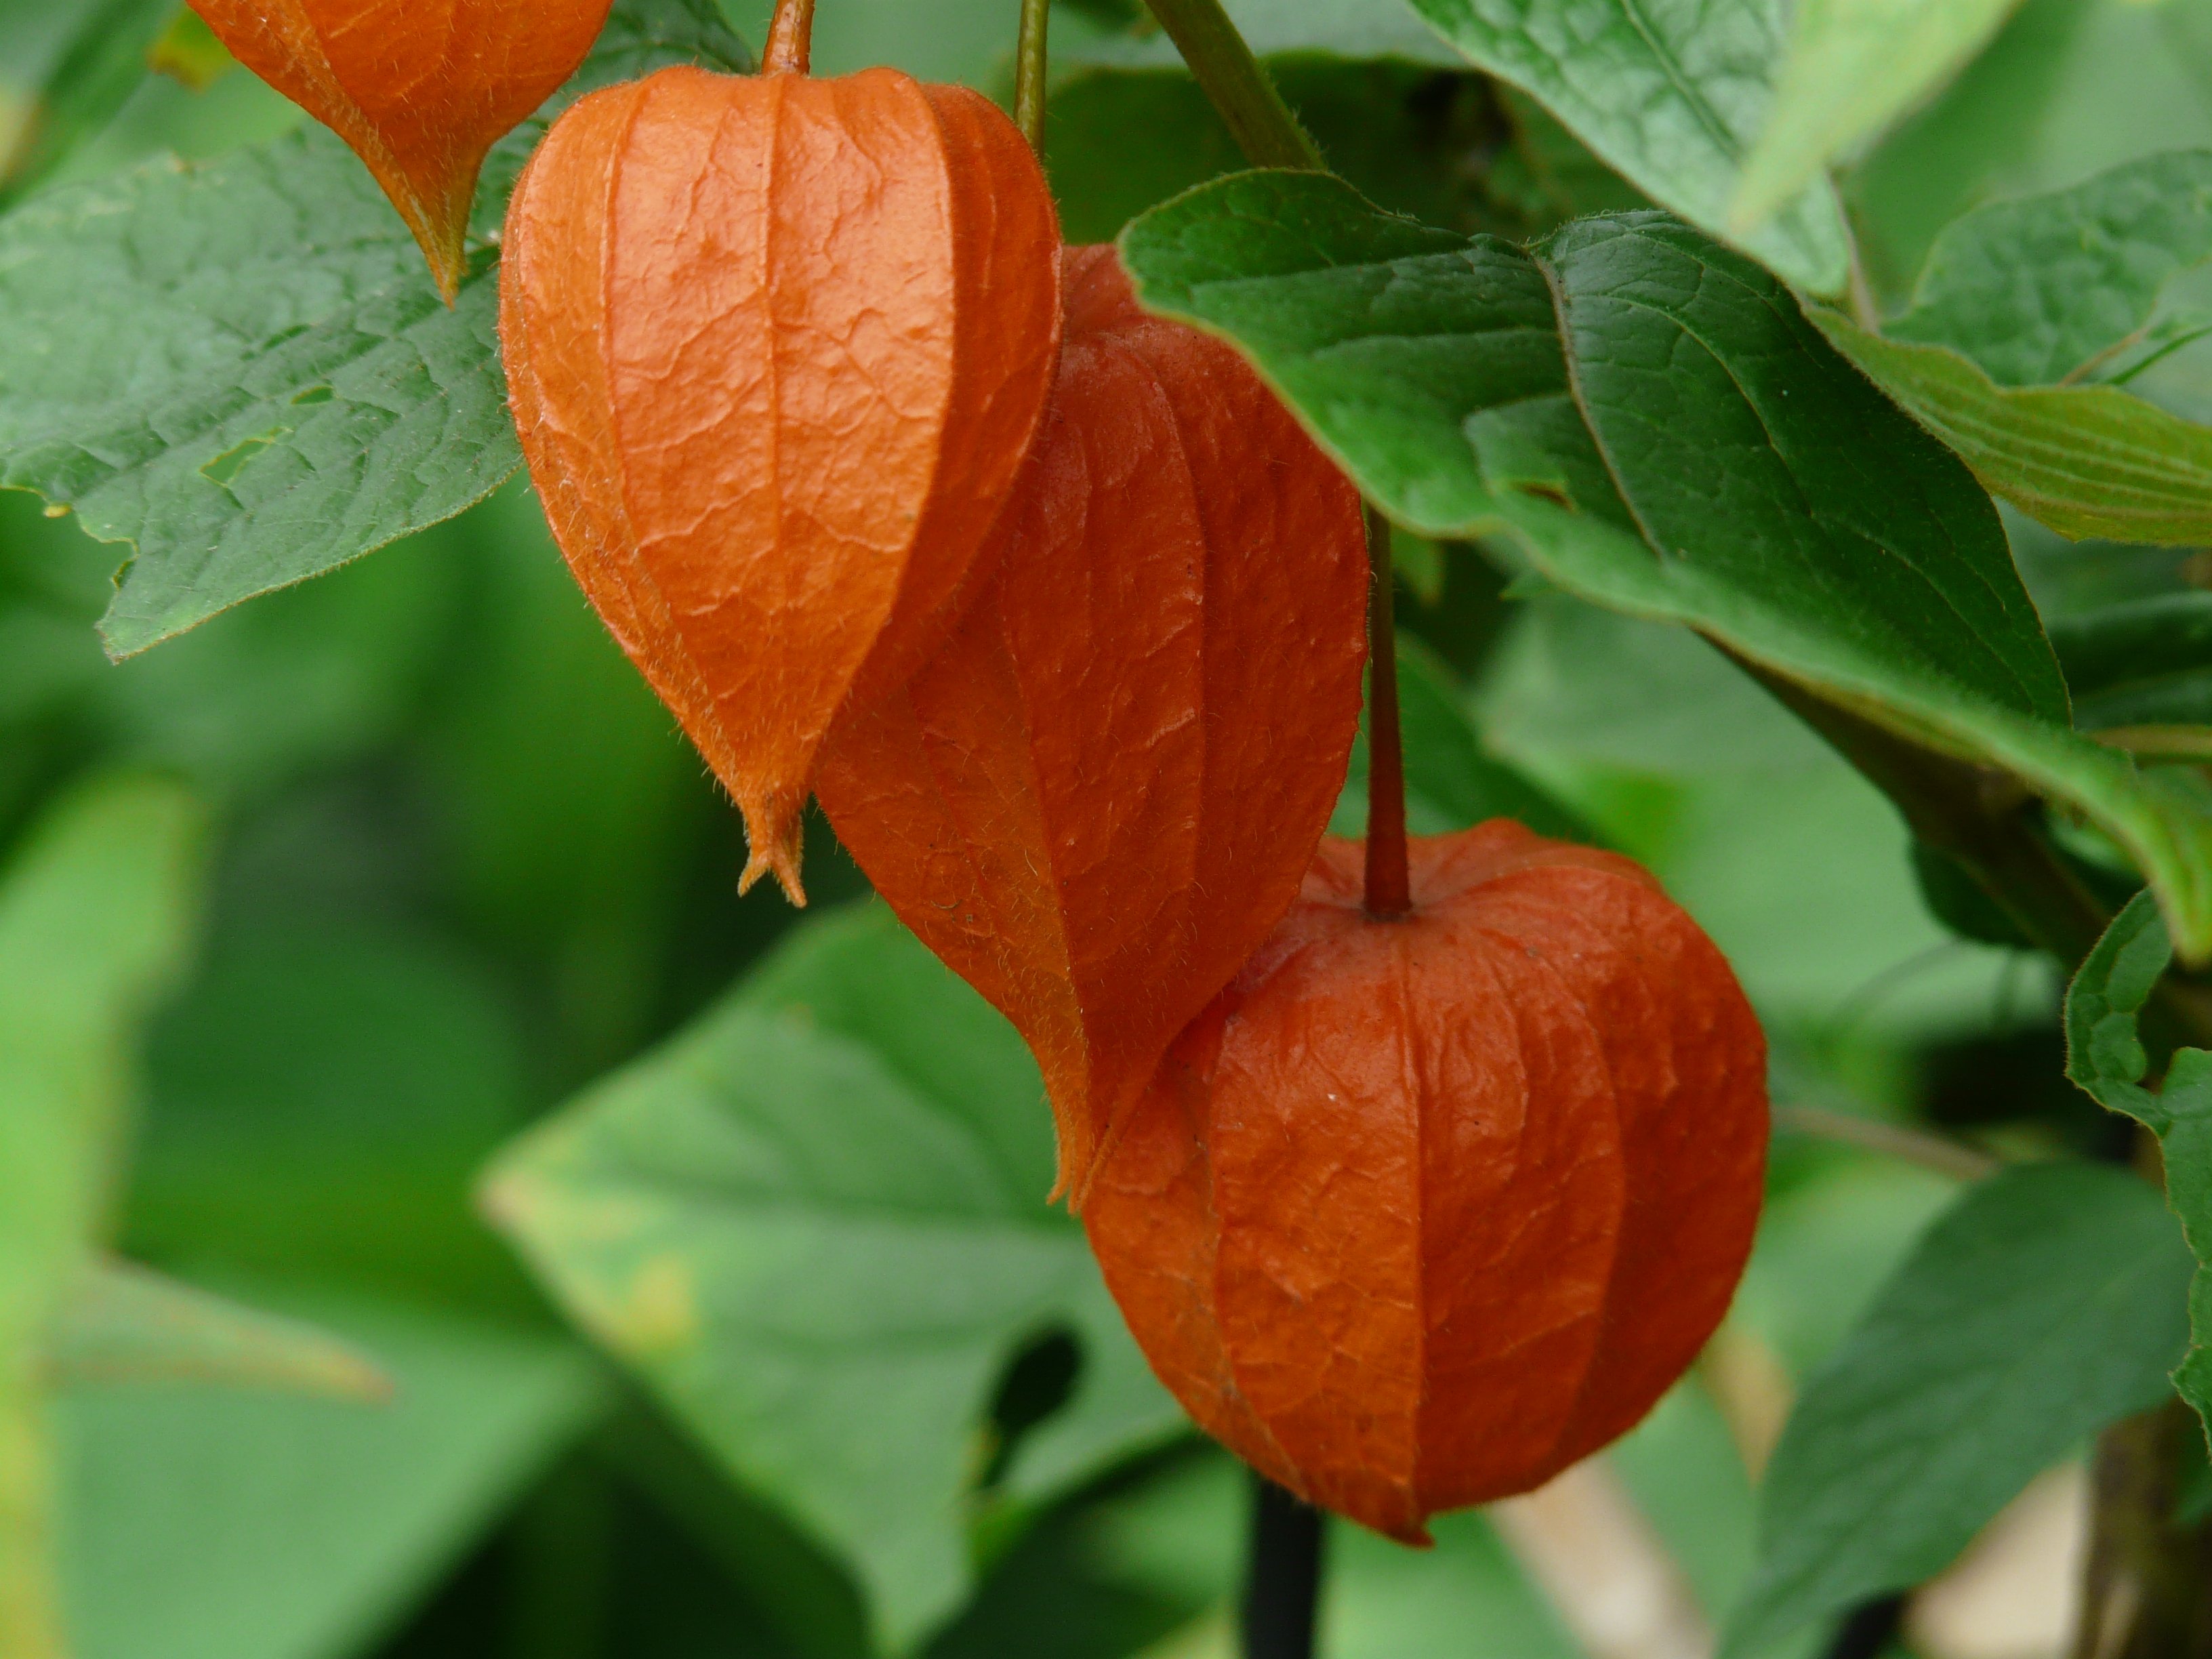
tree, plant, fruit, leaf, flower, cup, orange, food, produce, vegetable, autumn, botany, flora, peppers, physalis, lampionblume, solanaceae, sepals, macro photography, ornamental plant, flowering plant, physalis alkekengi, nachtschattengew chs, schnittblume, pericarp, bladder cherry, land plant